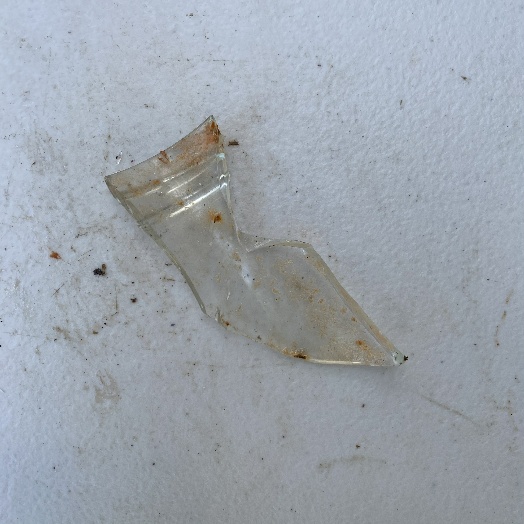
Label: Glass